Spreitenbach

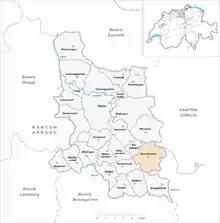
Spreitenbach

Spreitenbach (High Alemannic: "Spräitebach") is a municipality in the district of Baden in the canton of Aargau in Switzerland, located in the Limmat Valley (German: "Limmattal").